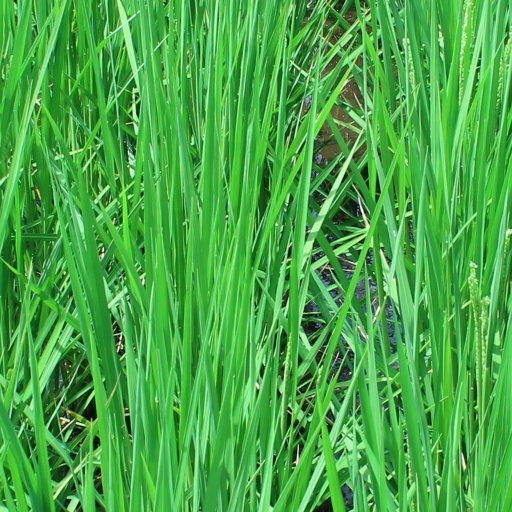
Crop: rice